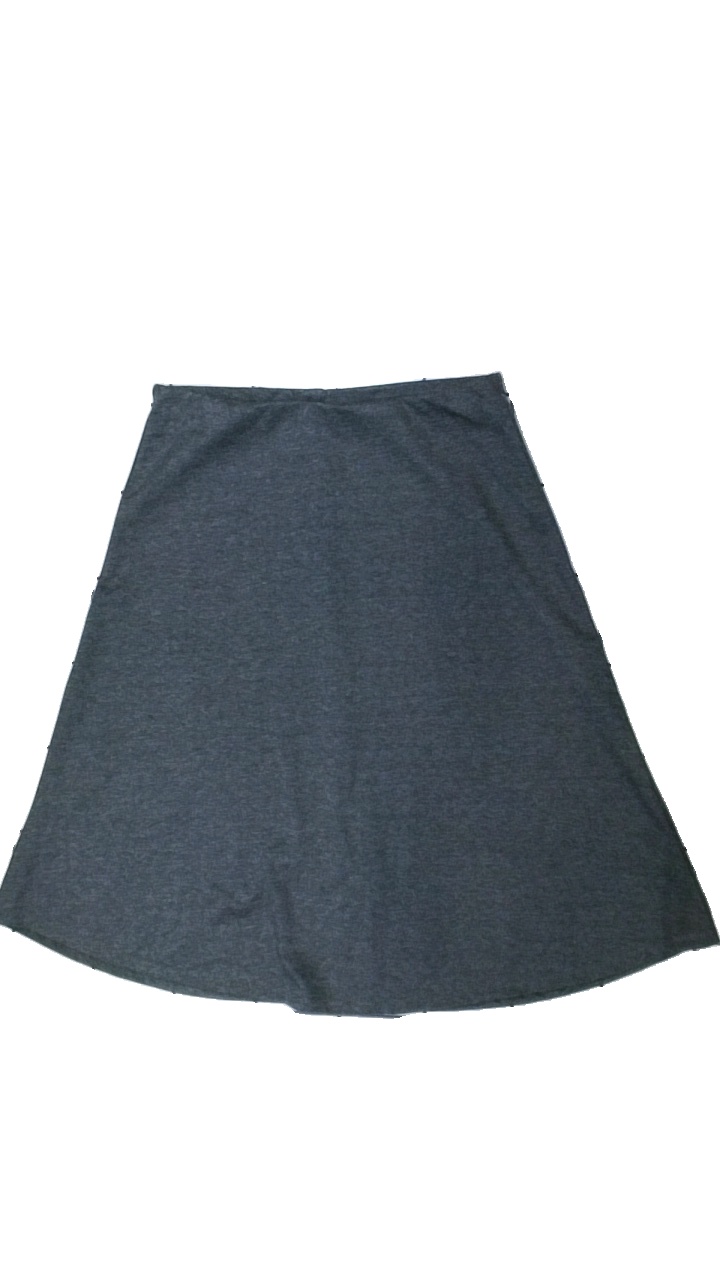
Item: Skirt (Ladies)
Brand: Lager 157
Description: grå kjol, hårig
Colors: Grey
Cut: Regular
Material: ?
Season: All
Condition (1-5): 4
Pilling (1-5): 5
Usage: Reuse
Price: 50-100